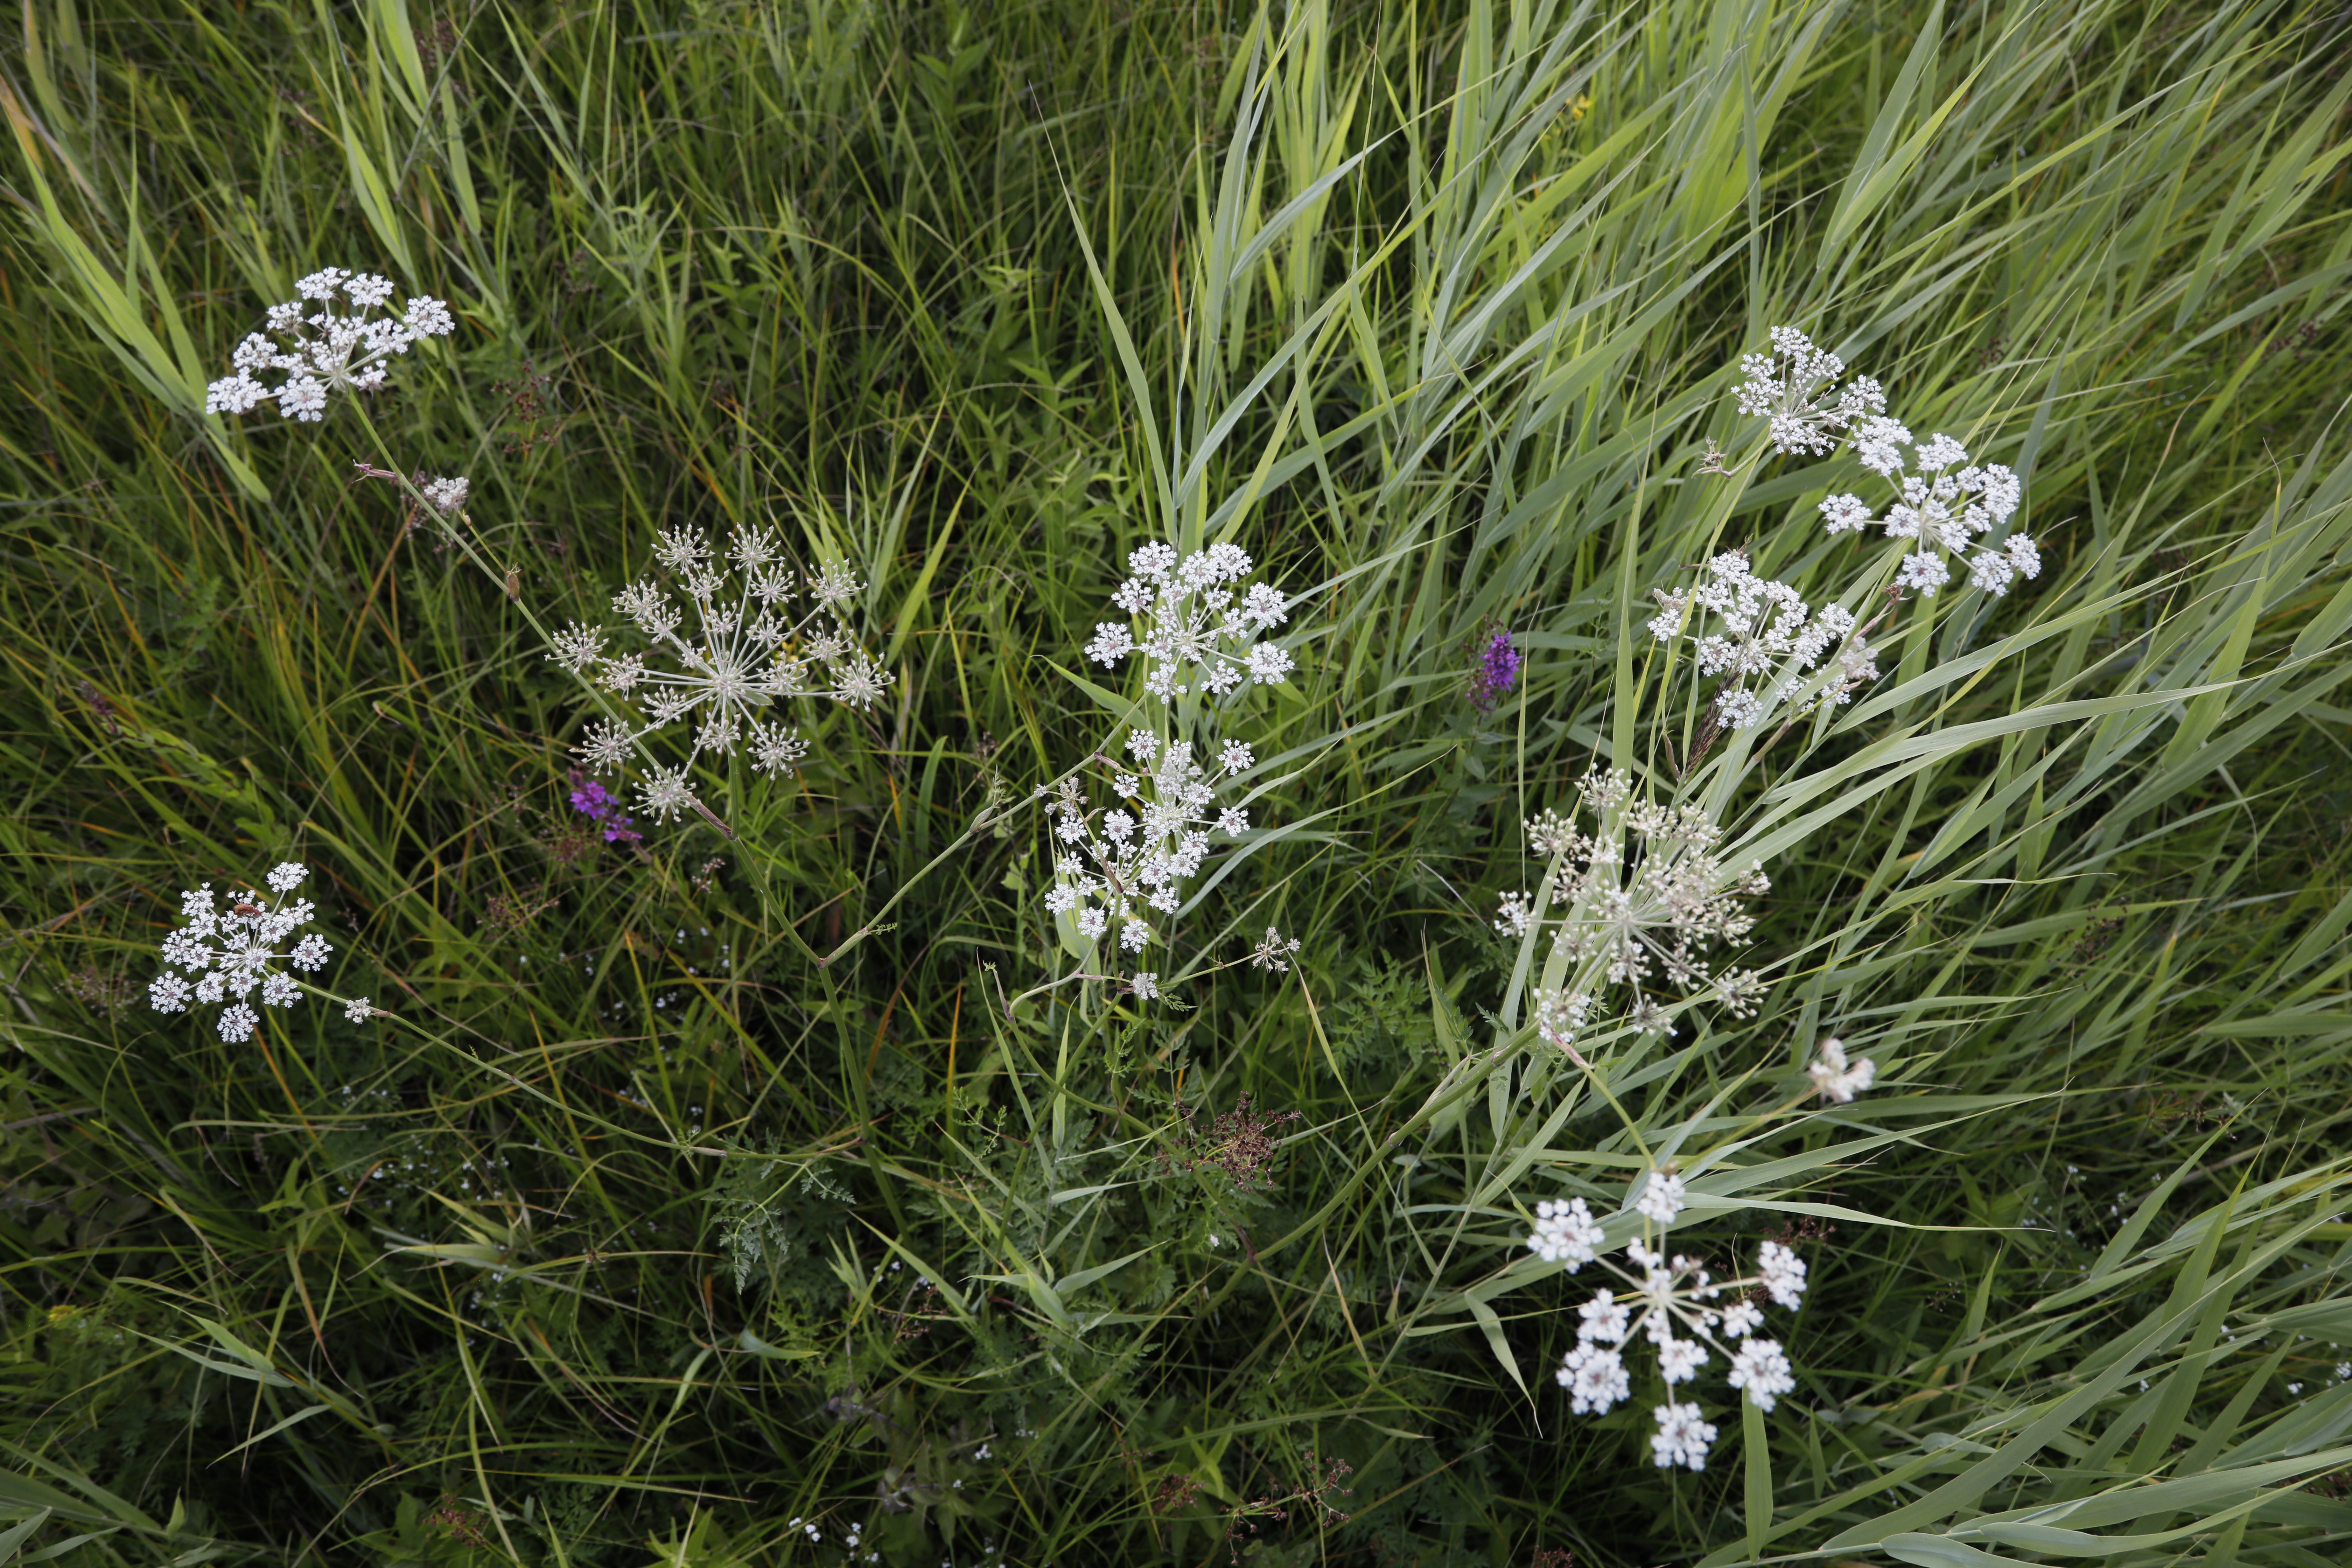
Plant species: Peucedanum palustre, Lythrum salicaria